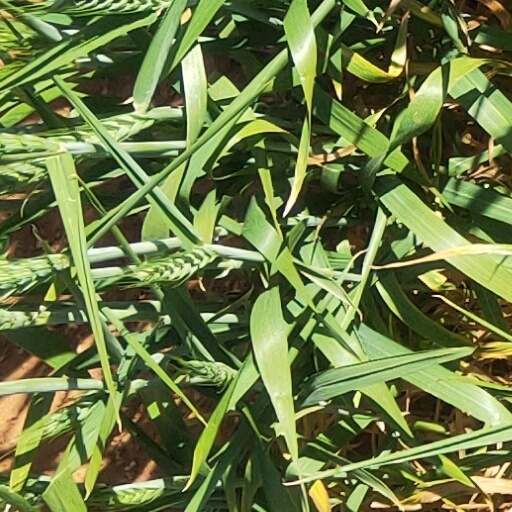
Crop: wheat